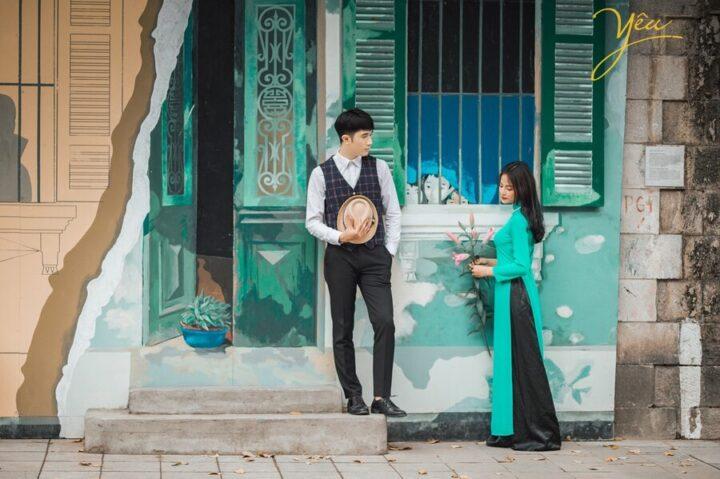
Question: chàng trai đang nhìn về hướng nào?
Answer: chàng trai đang nhìn về phía cô gái